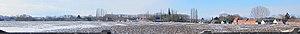
Froidmont
Froidmont est une section de la ville belge de Tournai, située en Wallonie picarde et en Flandre romane dans la province de Hainaut.